Paul Kane

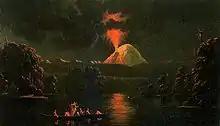
"Mount St. Helens erupting at night "by Kane after his 1847 visit to the area

His painting of Mount St. Helens in eruption at night in 1847 which is in the collection of the Royal Ontario Museum in Toronto was the only known image of an active Cascade volcano until the eruption of Lassen Peak in California in 1914. Although the scene was somewhat fictionalized, it did correctly show the active vent on the side of the volcano rather that the summit. He stayed for two months in that area, traveling and sketching among the Native Americans on Vancouver Island and around the Juan de Fuca Strait and the Strait of Georgia. He returned to Fort Vancouver in mid-June, from where he departed to return east on July 1, 1847.